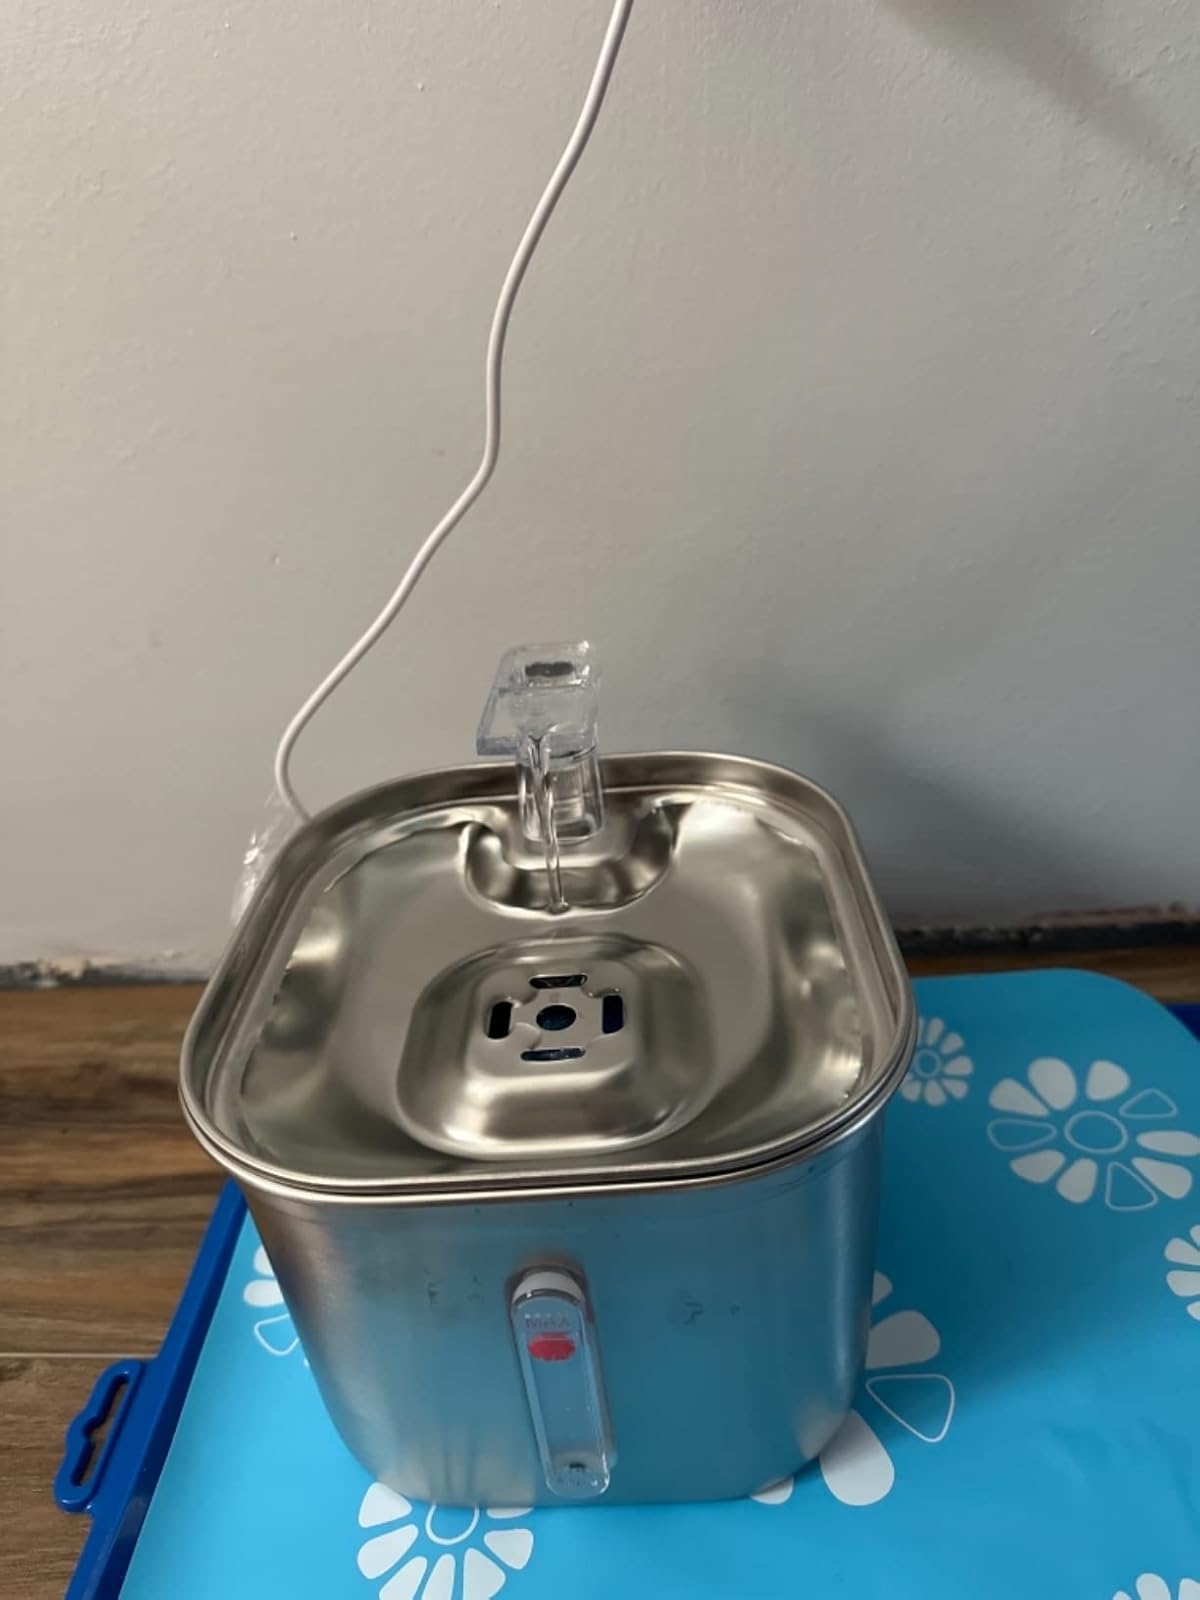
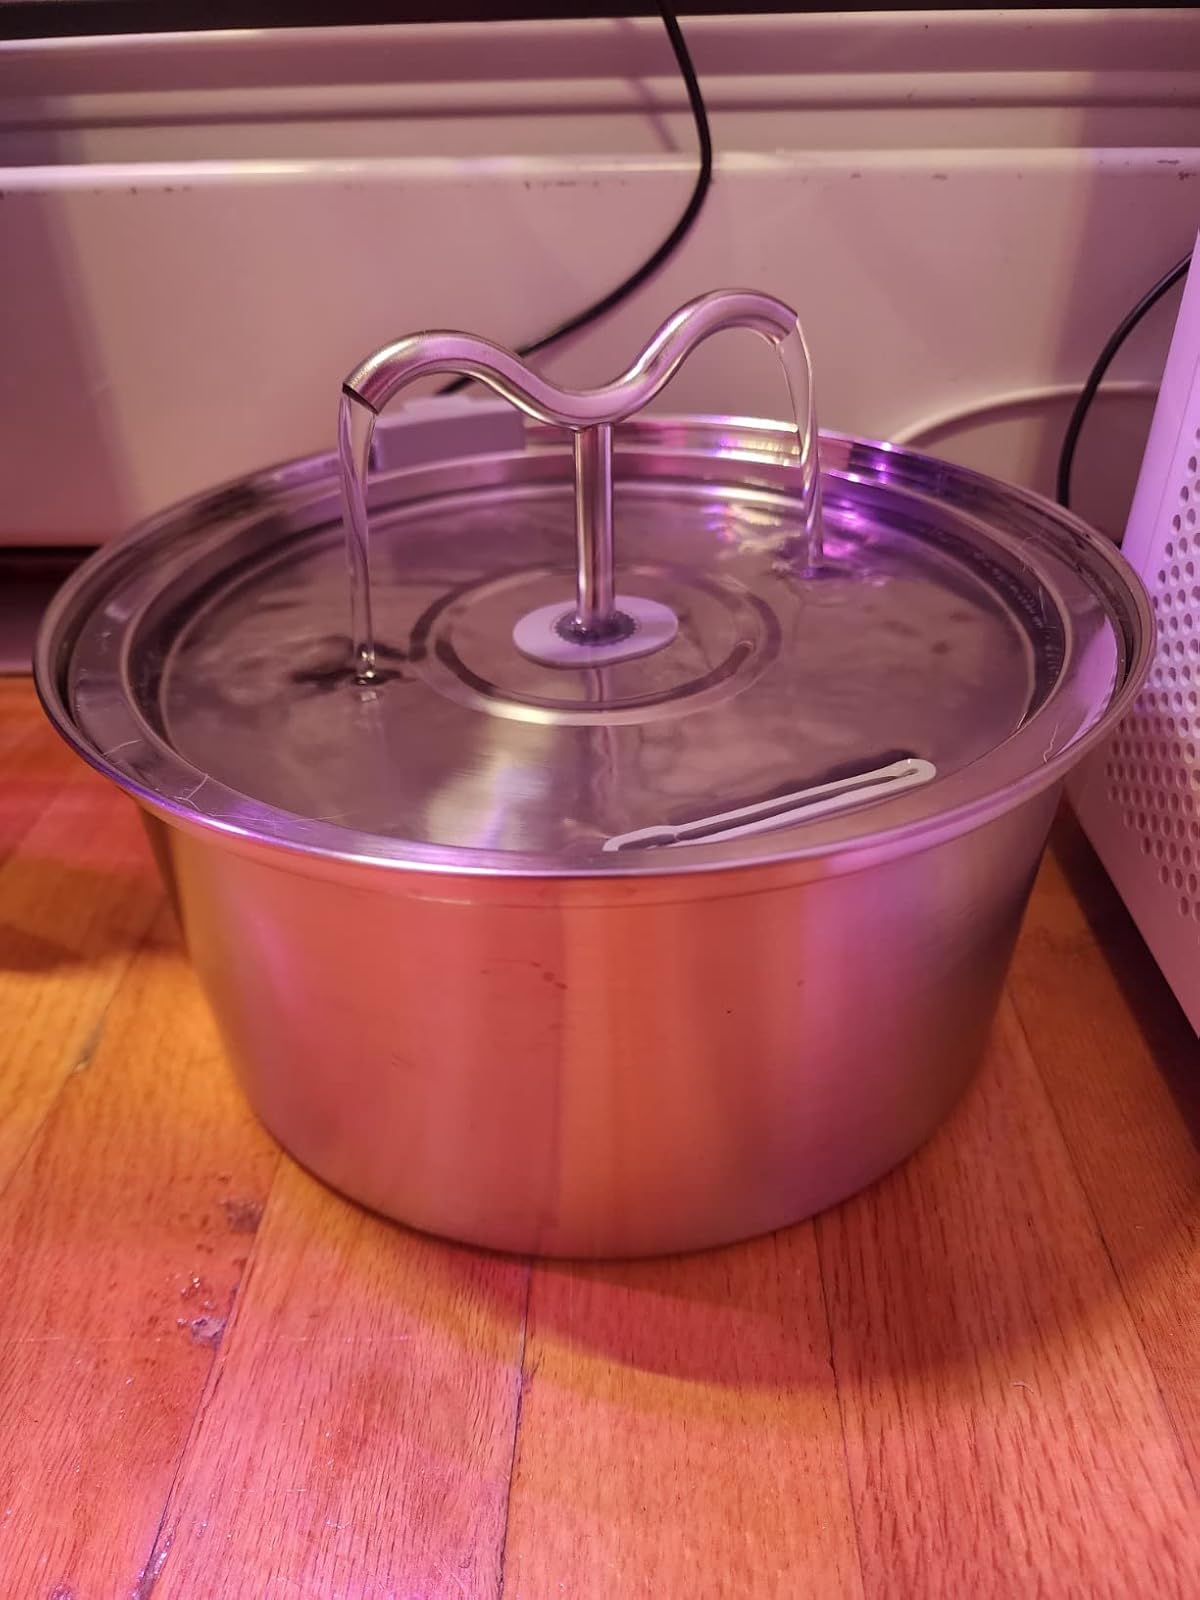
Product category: items_bowl
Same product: no